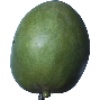
Label: Mango 1